Vampire Weekend

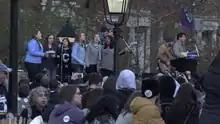
Vampire Weekend at the Bernie Sanders rally in Washington Square Park in 2016

After concluding their Modern Vampires tour in September 2014, Vampire Weekend went silent until January 26, 2016, when it was announced that Rostam Batmanglij had left the band. Despite his departure, he and Ezra Koenig planned to continue collaborating. On the same day, Koenig revealed the band was in the studio working on their fourth album, at the time titled, "Mitsubishi Macchiato", with Batmanglij contributing to it. In late January 2016, the band supported Bernie Sanders by performing at an Iowa rally just before the primaries. Filling in for Batmanglij and Chris Baio, who was touring for his solo project, the band performed with members David Longstreth and Nat Baldwin of Dirty Projectors, Jake Longstreth, the comedy duo the Lucas Brothers, and an all-female a cappella group from the University of Iowa. Koenig, a vocal Sanders supporter, also promoted the candidate on social media and his Beats 1 radio show, "Time Crisis". In April 2016, the band briefly performed at another Sanders rally in Washington Square Park, marking their debut as a trio, joined again by Longstreth.